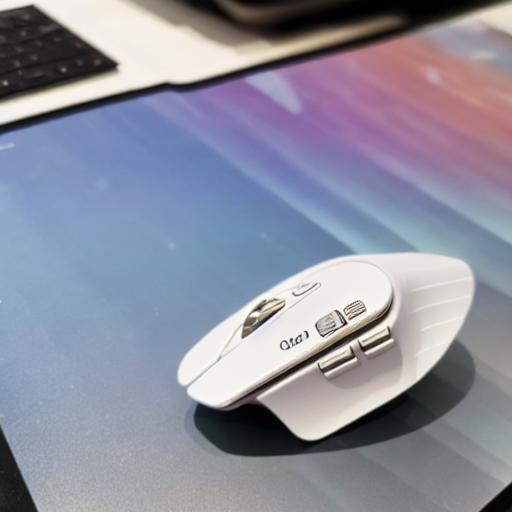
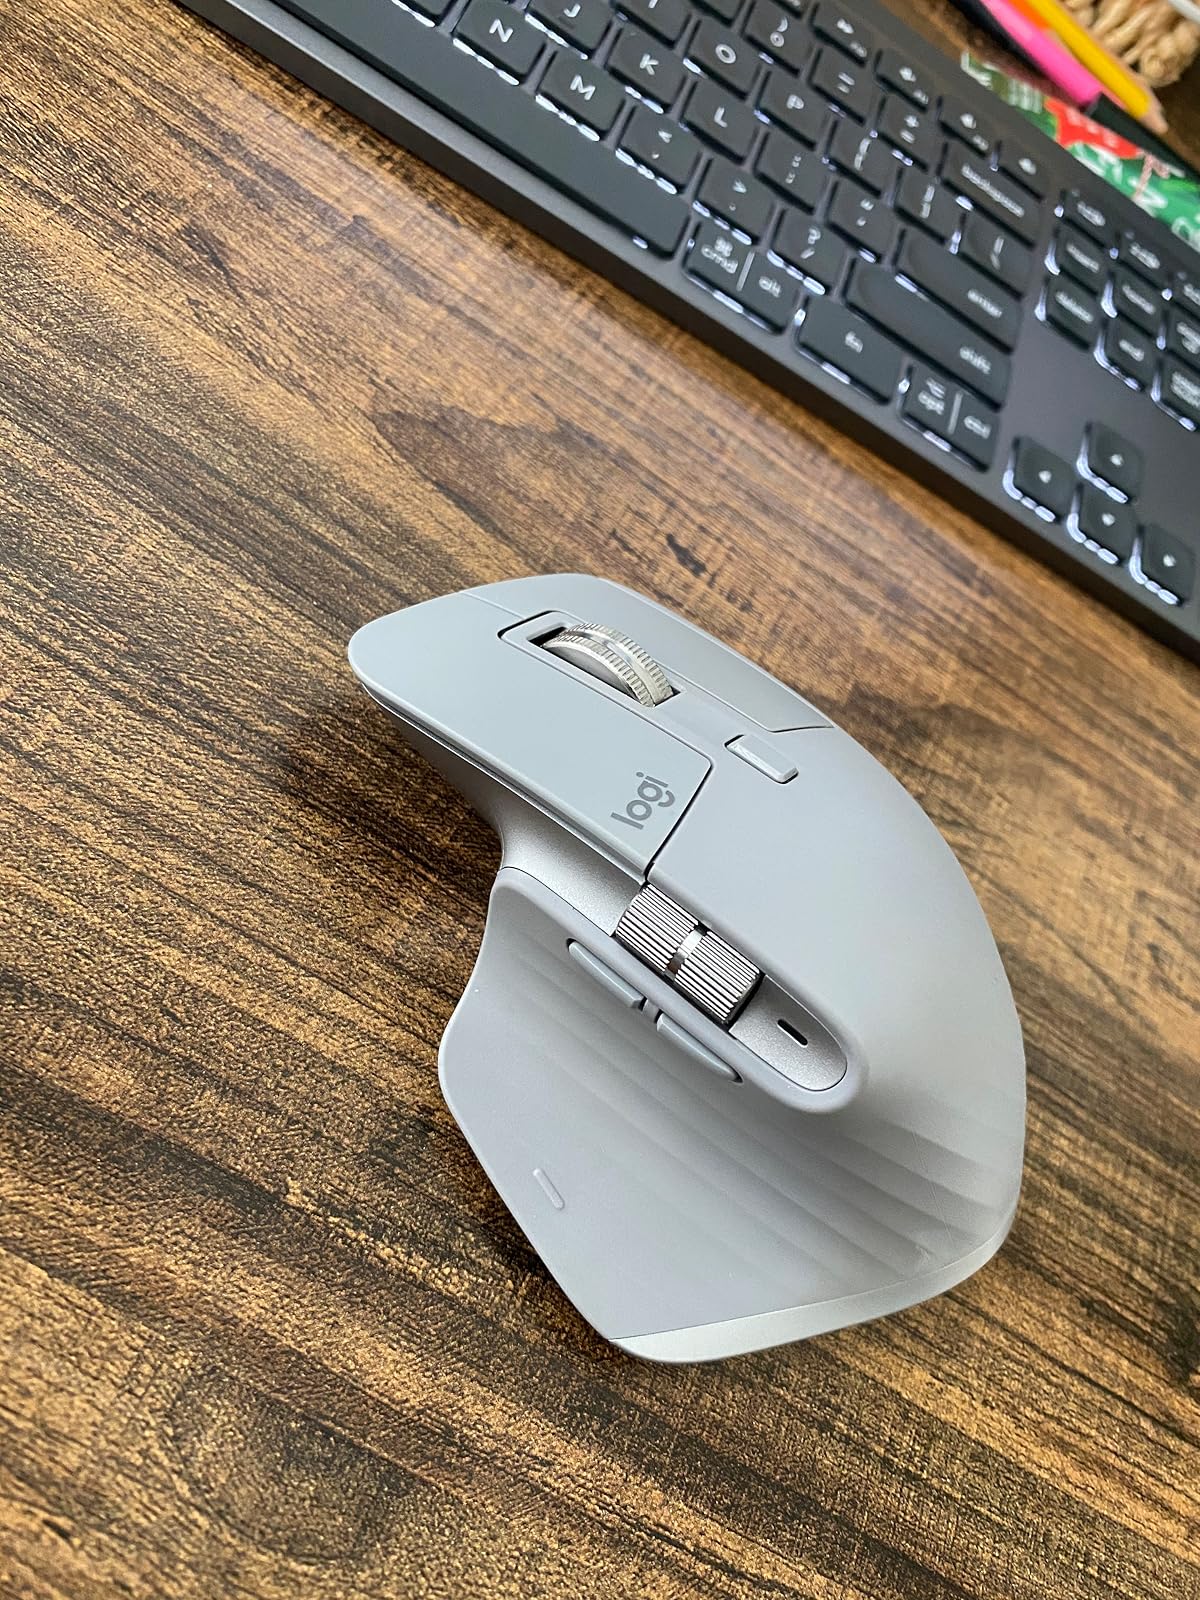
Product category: mouse
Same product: no